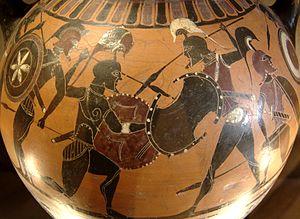
Guerriers. Face B d'une amphore attique à figures noires, vers.
La collection Campana est une collection d'œuvres d'art regroupée au XIXᵉ siècle par Giampietro Campana.
L’aspis est une arme défensive utilisée dans cette région durant l'Antiquité par l'infanterie et la cavalerie. Il connaît de nombreuses évolutions de matériau, de forme et de moyen de préhension, s'adaptant aux nouvelles armes offensives ayant un meilleur pouvoir de pénétration, aux techniques de fabrication et aux divers types de formations de combat pratiquées par les combattants.